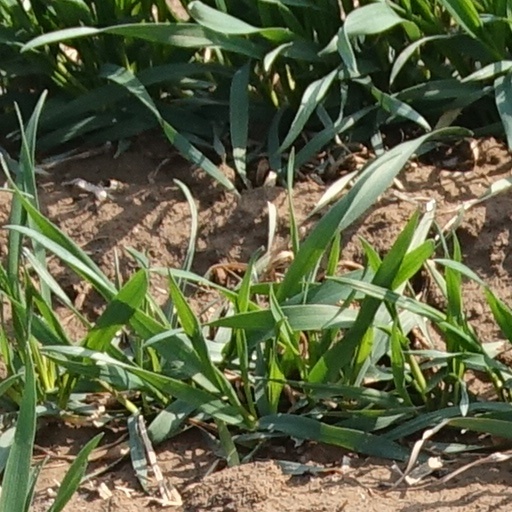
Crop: wheat